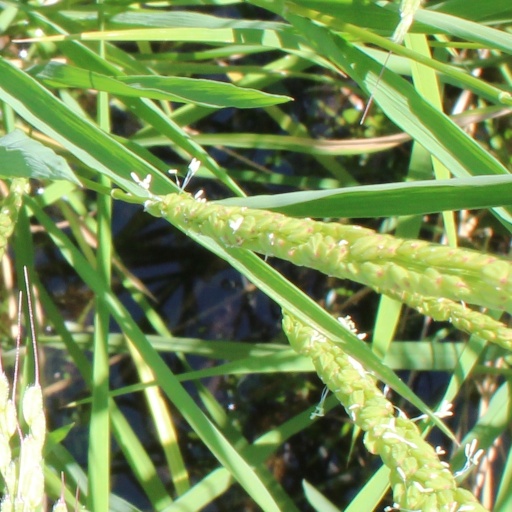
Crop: rice